Kenora station

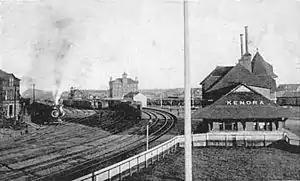
View of the station, circa 1906

Kenora station is a heritage Canadian Pacific Railway station in Kenora, Ontario.